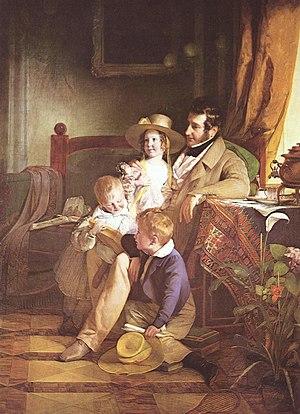
Rudolf von Arthaber, né Rudolf Arthaber le 4 septembre 1795 à Vienne et mort le 9 décembre 1867 dans la même ville, est un producteur de textile, collectionneur d'art et mécène autrichien.